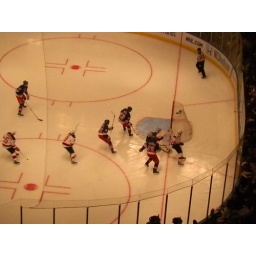
Devils defeated by Rangers 3-1 - fun in the box seats